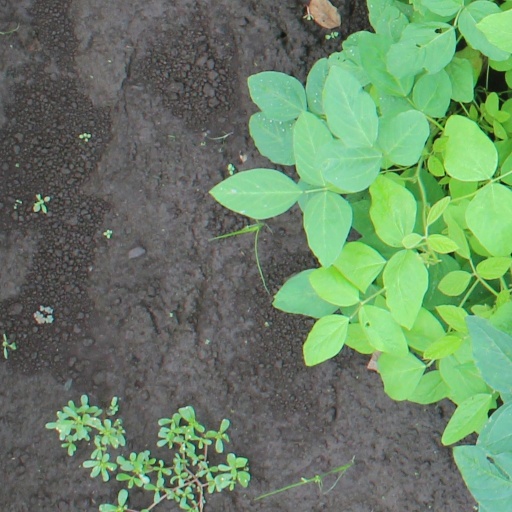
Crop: soybean